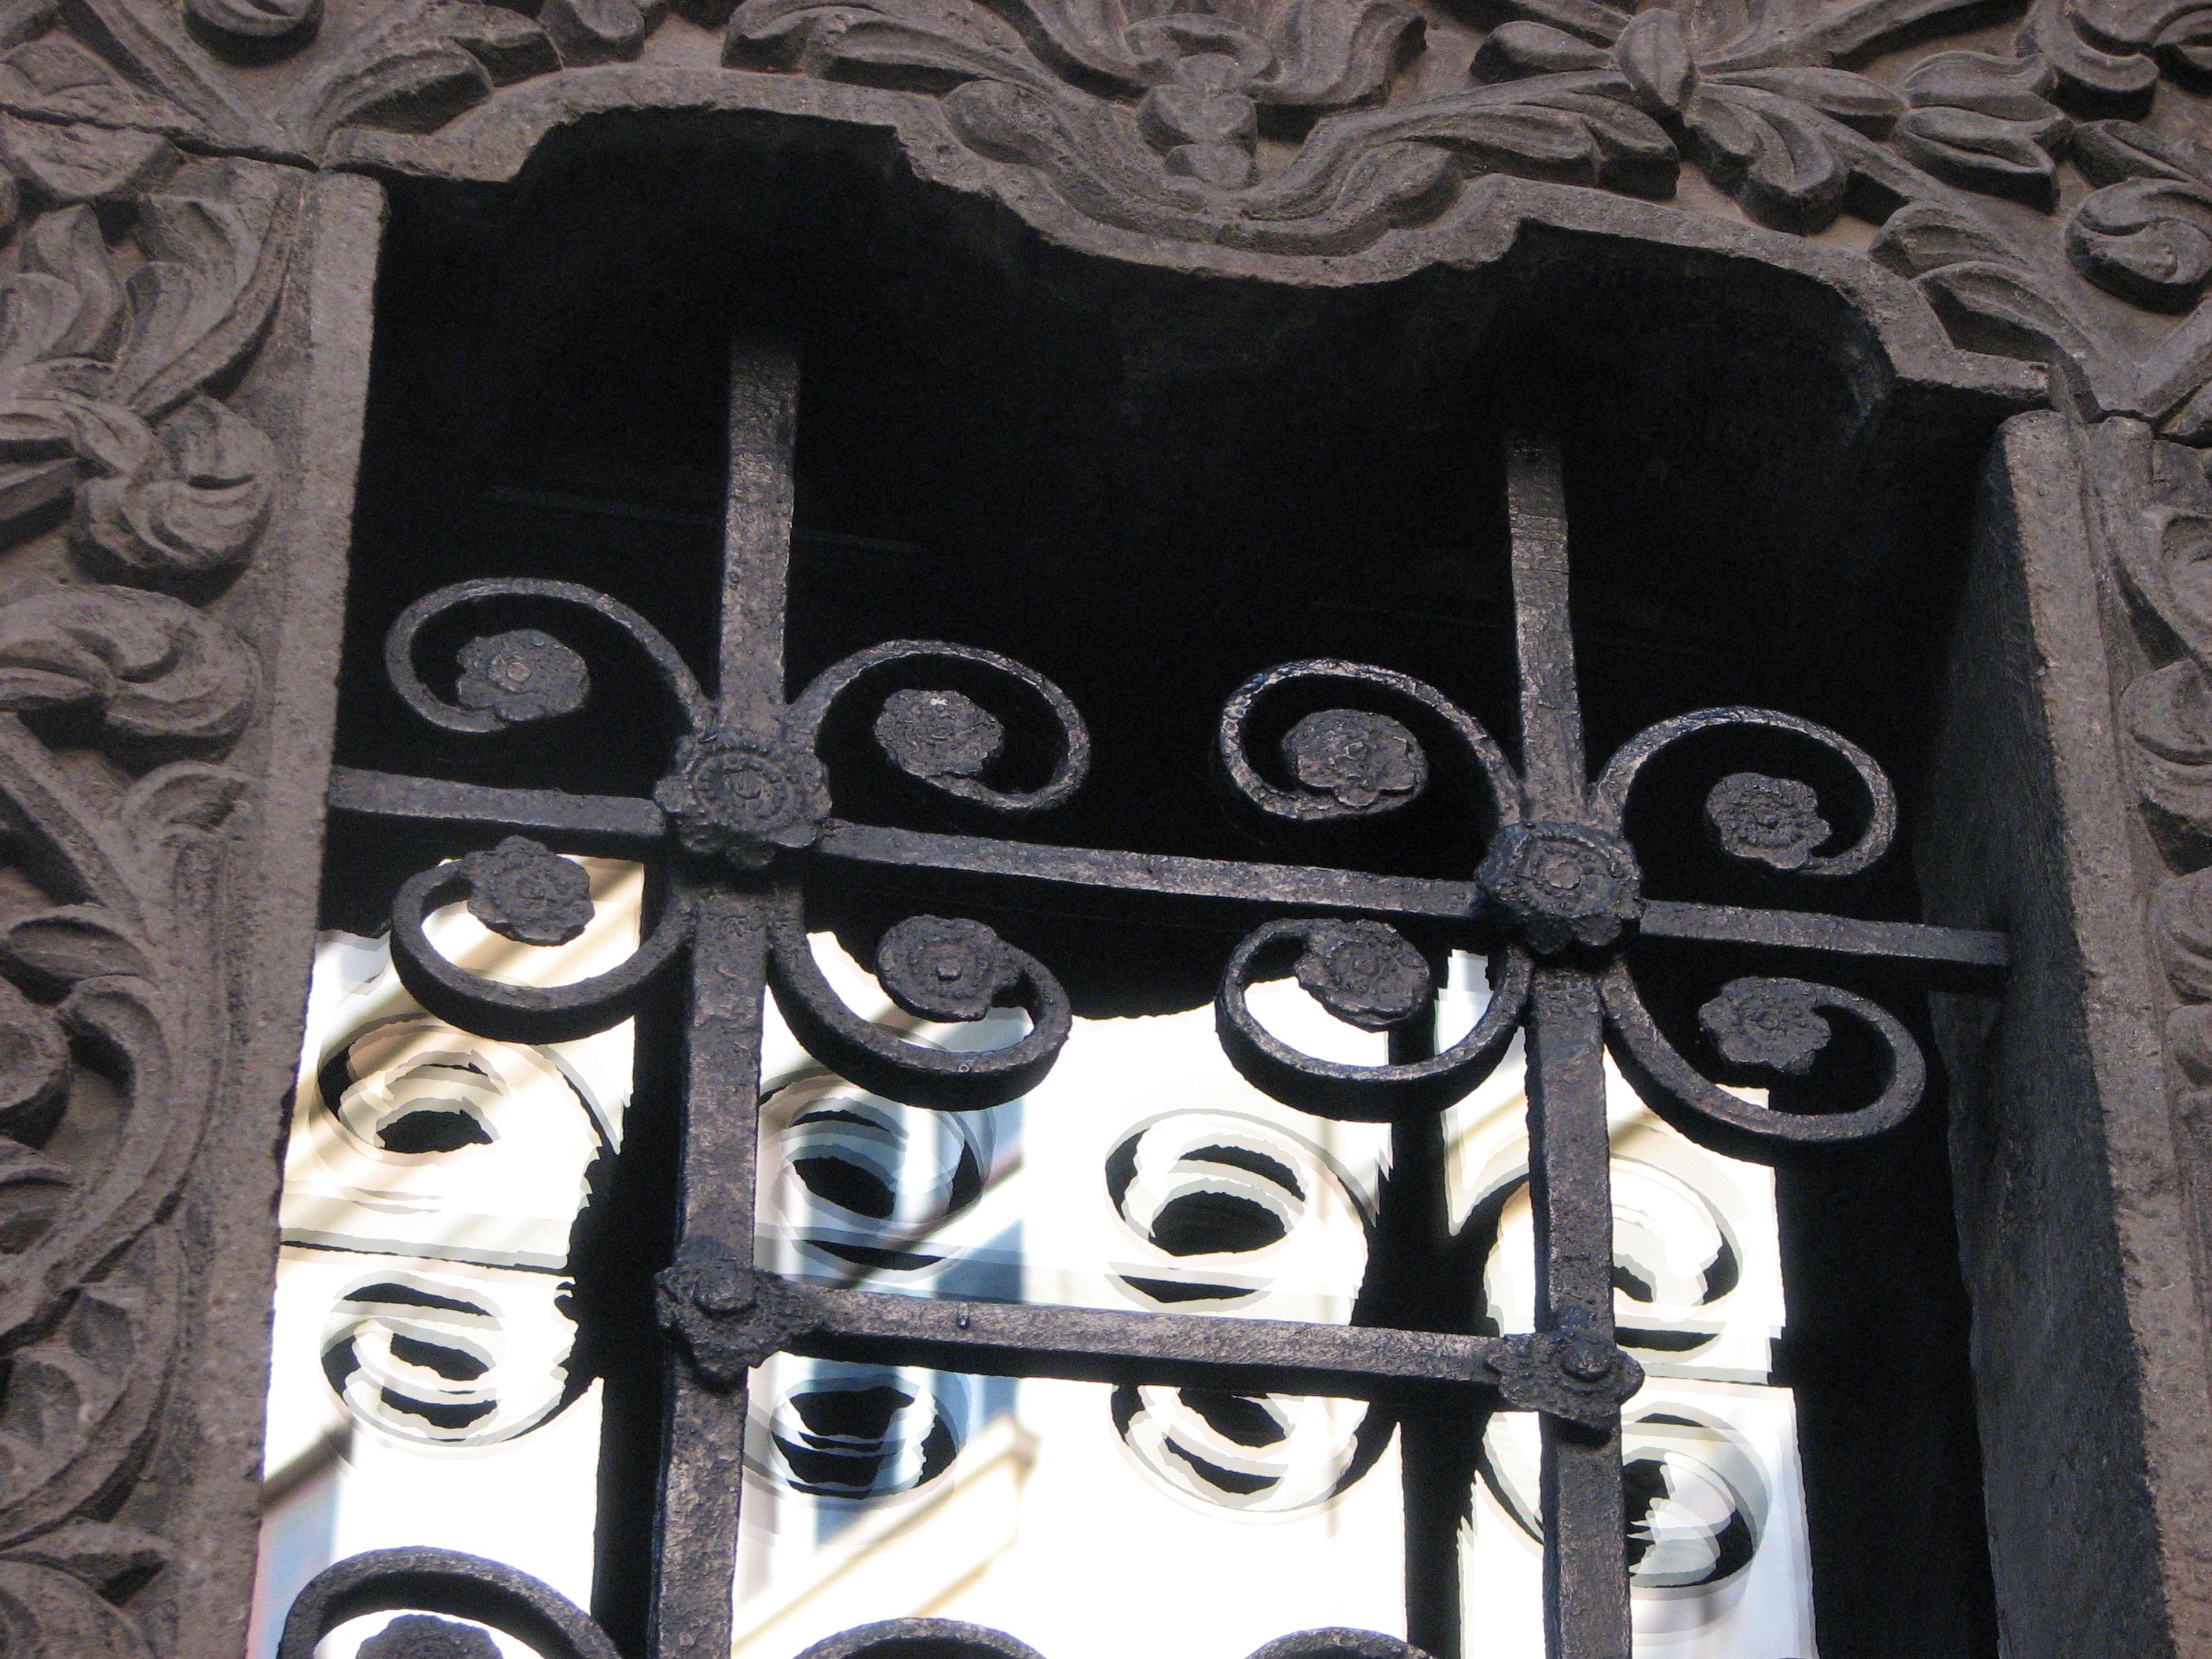
architecture, photography, number, building, photo, europe, religion, church, black, christian, material, photos, religious, free, art, cool image, de, temple, churches, fotografie, christianity, romana, iron, orthodox, eastern, carving, relief, romania, bor, biserica, arhitectura, orthodoxy, romanian, ortodoxa, ortodox, ortodoxia, ortodoxie, cretinism, cretin, ecclesiastical, bisericeasc, cladire, edificiu, stavropoleos, stone carving